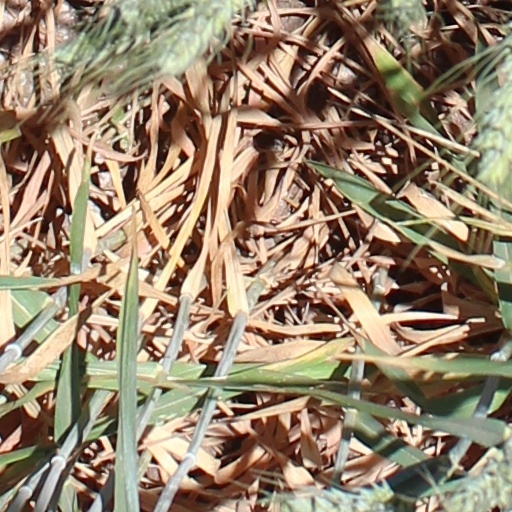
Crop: wheat